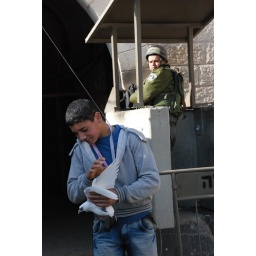
A boy playing with a white dove in Hebron - and the sceptical glance of an Israeli soldier